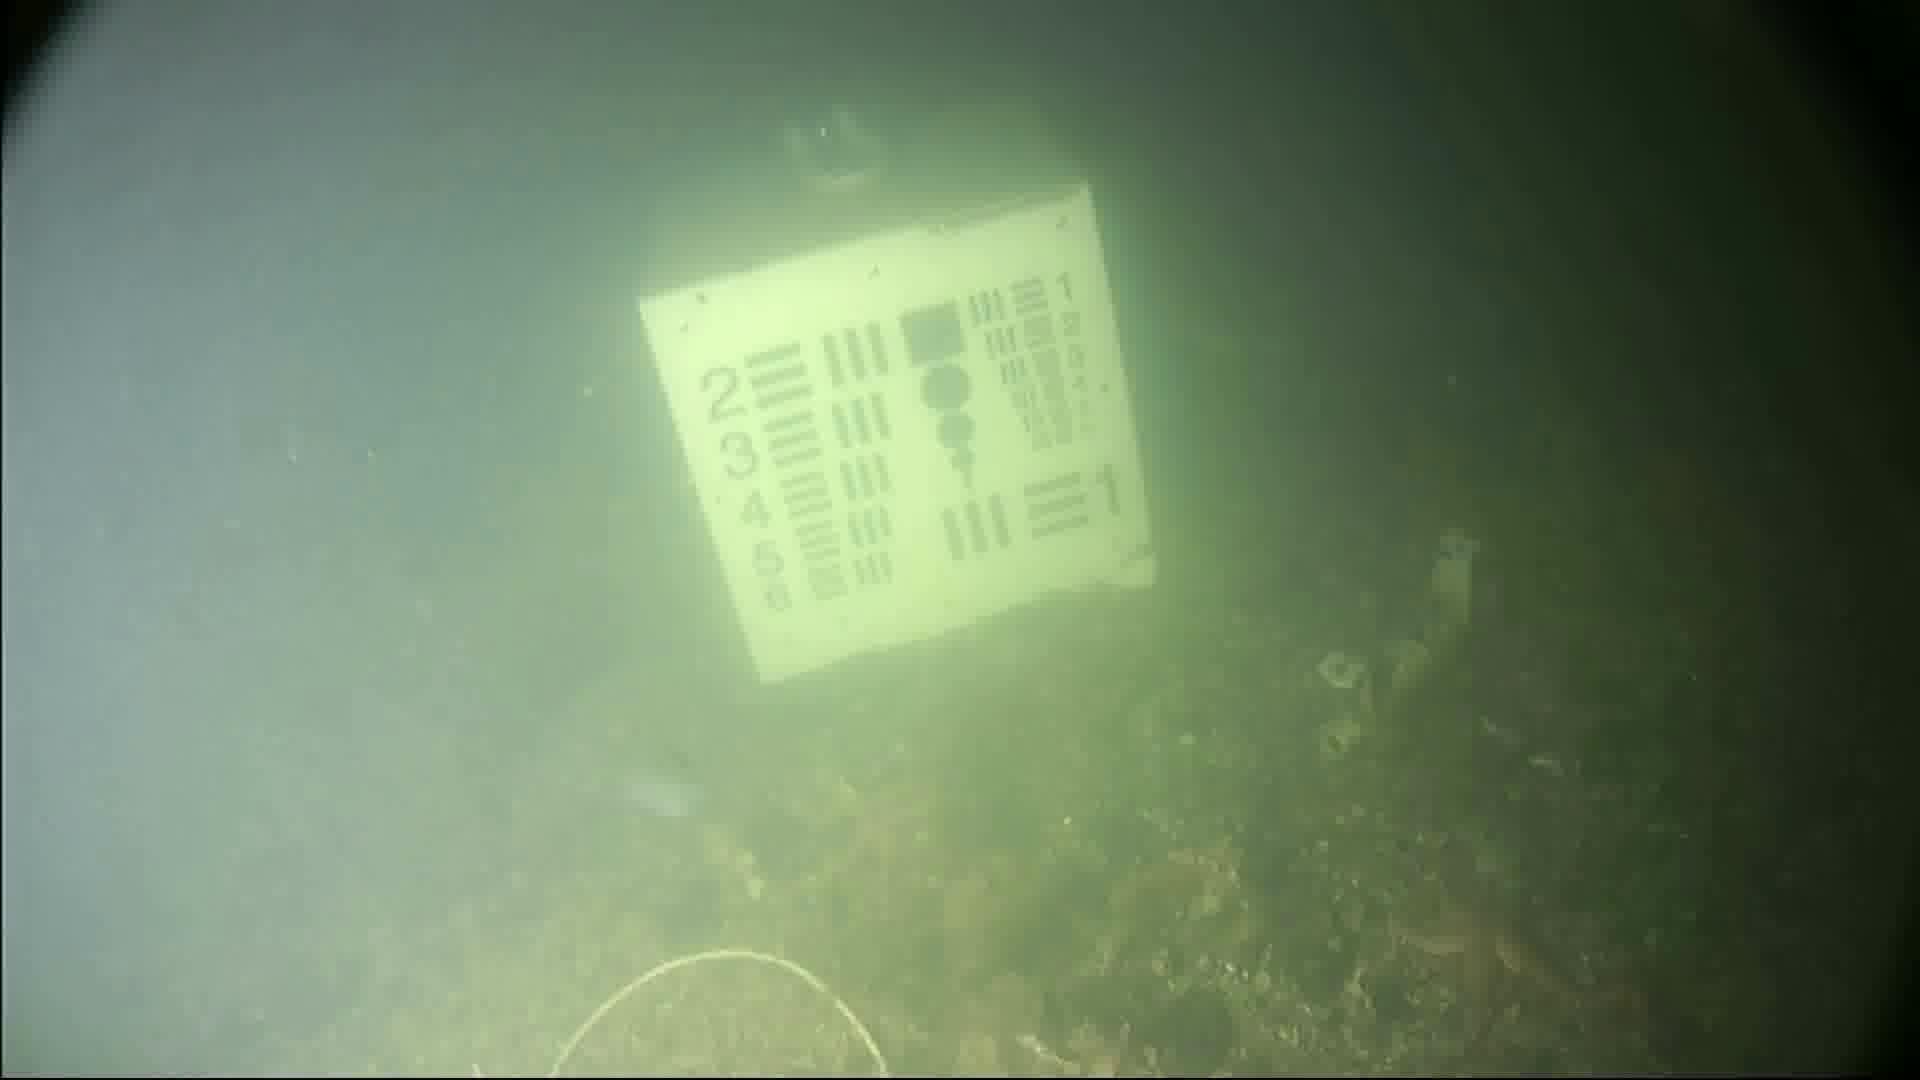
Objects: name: starfish
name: jellyfish